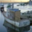
Label: ship